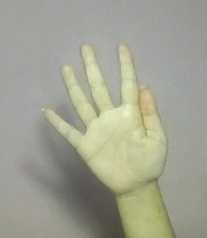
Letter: sheen